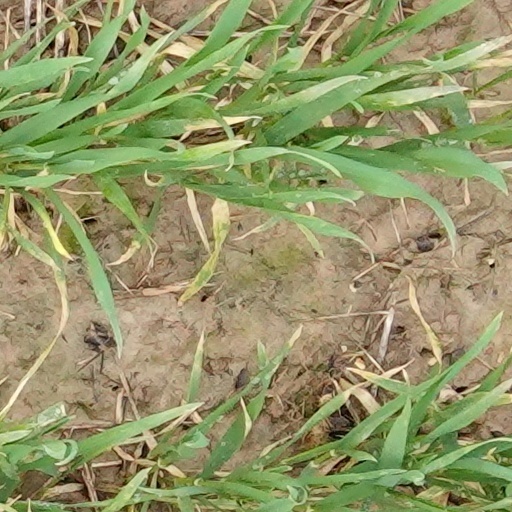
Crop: wheat